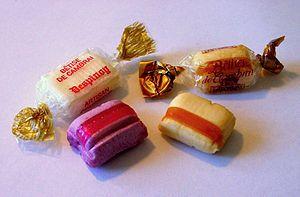
Des bêtises de Cambrai, confiserie à la menthe, spécialité de cette ville de France."
Le Tour de Gaule d’Astérix est le cinquième album de bande dessinée de la série de René Goscinny et Albert Uderzo Astérix, prépublié dans Pilote du nᵒ 172 au nᵒ 213 et publié en album en 1965. Cet album, tiré originellement à 60 000 exemplaires, raconte l’histoire d’Astérix et Obélix qui font le tour de plusieurs villes de Gaule.
On trouvera ci-dessous une liste de découvertes, d'inventions et d'innovations faites par accident, à la suite d'un concours imprévu de circonstances ou par hasard – ce qu'il est devenu courant d'appeler, sous l'influence du livre de Royston Roberts, Serendipity: Accidental Discoveries, les découvertes et inventions faites par sérendipité.
Cet article présente une liste des spécialités régionales françaises de confiserie et de chocolaterie classées par région et département.
Cambrai est une commune française située dans le département du Nord, en région Hauts-de-France. Sous-préfecture du département, Cambrai est une ville moyenne qui compte 32 668 habitants au recensement de 2016 ; elle est au cœur de l'unité urbaine de Cambrai qui, avec 47 138 habitants, la place au 7ᵉ rang départemental. Son aire urbaine, plus étendue, rassemble 65 986 habitants en 2009. Avec Lille et les villes de l'ancien bassin minier du Nord-Pas-de-Calais, elle participe aussi à un ensemble métropolitain de près de 3,8 millions d'habitants, appelé « aire métropolitaine de Lille ».
La bêtise de Cambrai est une friandise élaborée à Cambrai, et dont la recette serait issue d'une erreur. Deux fabricants perpétuent la tradition de la Bêtise de Cambrai et s'en disputent la paternité : les confiseries Afchain et Despinoy.